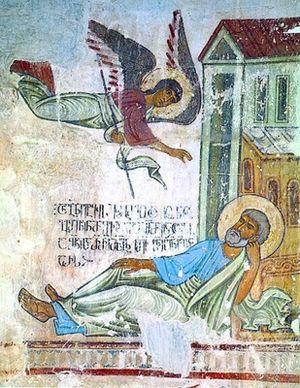
L’église Sioni d’Ateni ou Atenis Sioni est une église orthodoxe géorgienne du VIIᵉ siècle située à près de 10 kilomètres au sud de la ville de Gori. Elle se trouve dans la vallée du Tana, connue pour ses monuments historiques, ses paysages pittoresques et son vin régional. Le nom « Sioni » vient du mont Sion à Jérusalem.